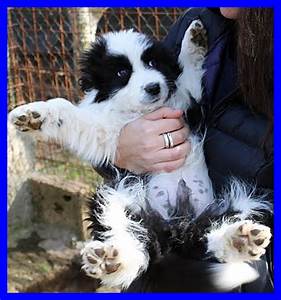
Label: dog